David Major

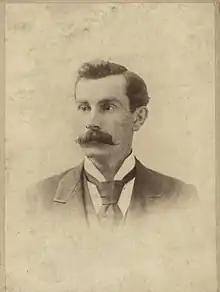
Major circa 1890

David Major (March 26, 1866 – July 3, 1936) was an American psychologist and author from Antioch, Clinton County, Indiana.